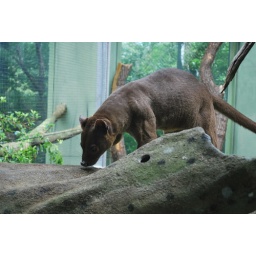
An animal in the cat family at the Frankfurt zoo.